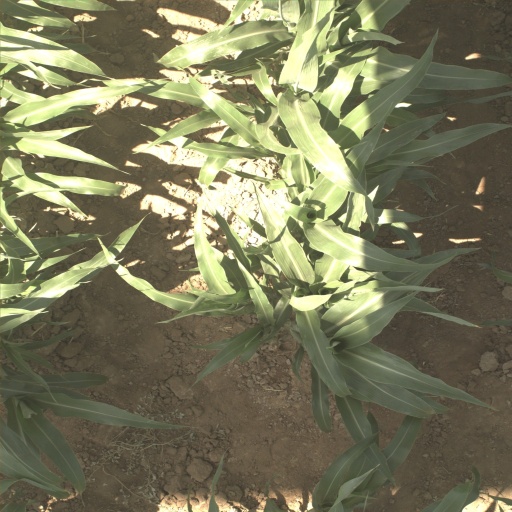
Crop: sorghum